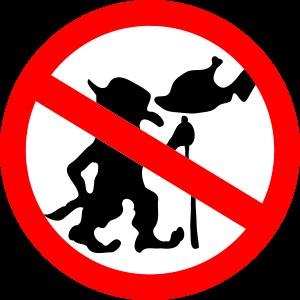
En argot Internet, un troll caractérise un individu ou un comportement qui vise à générer des polémiques. Il peut s'agir d'un message, d'un débat conflictuel dans son ensemble ou plus couramment de la personne qui en est à l'origine. Ainsi, on désigne sous le néologisme troller le fait de créer artificiellement une controverse qui focalise l'attention, aux dépens des échanges et de l'équilibre habituel de la communauté.